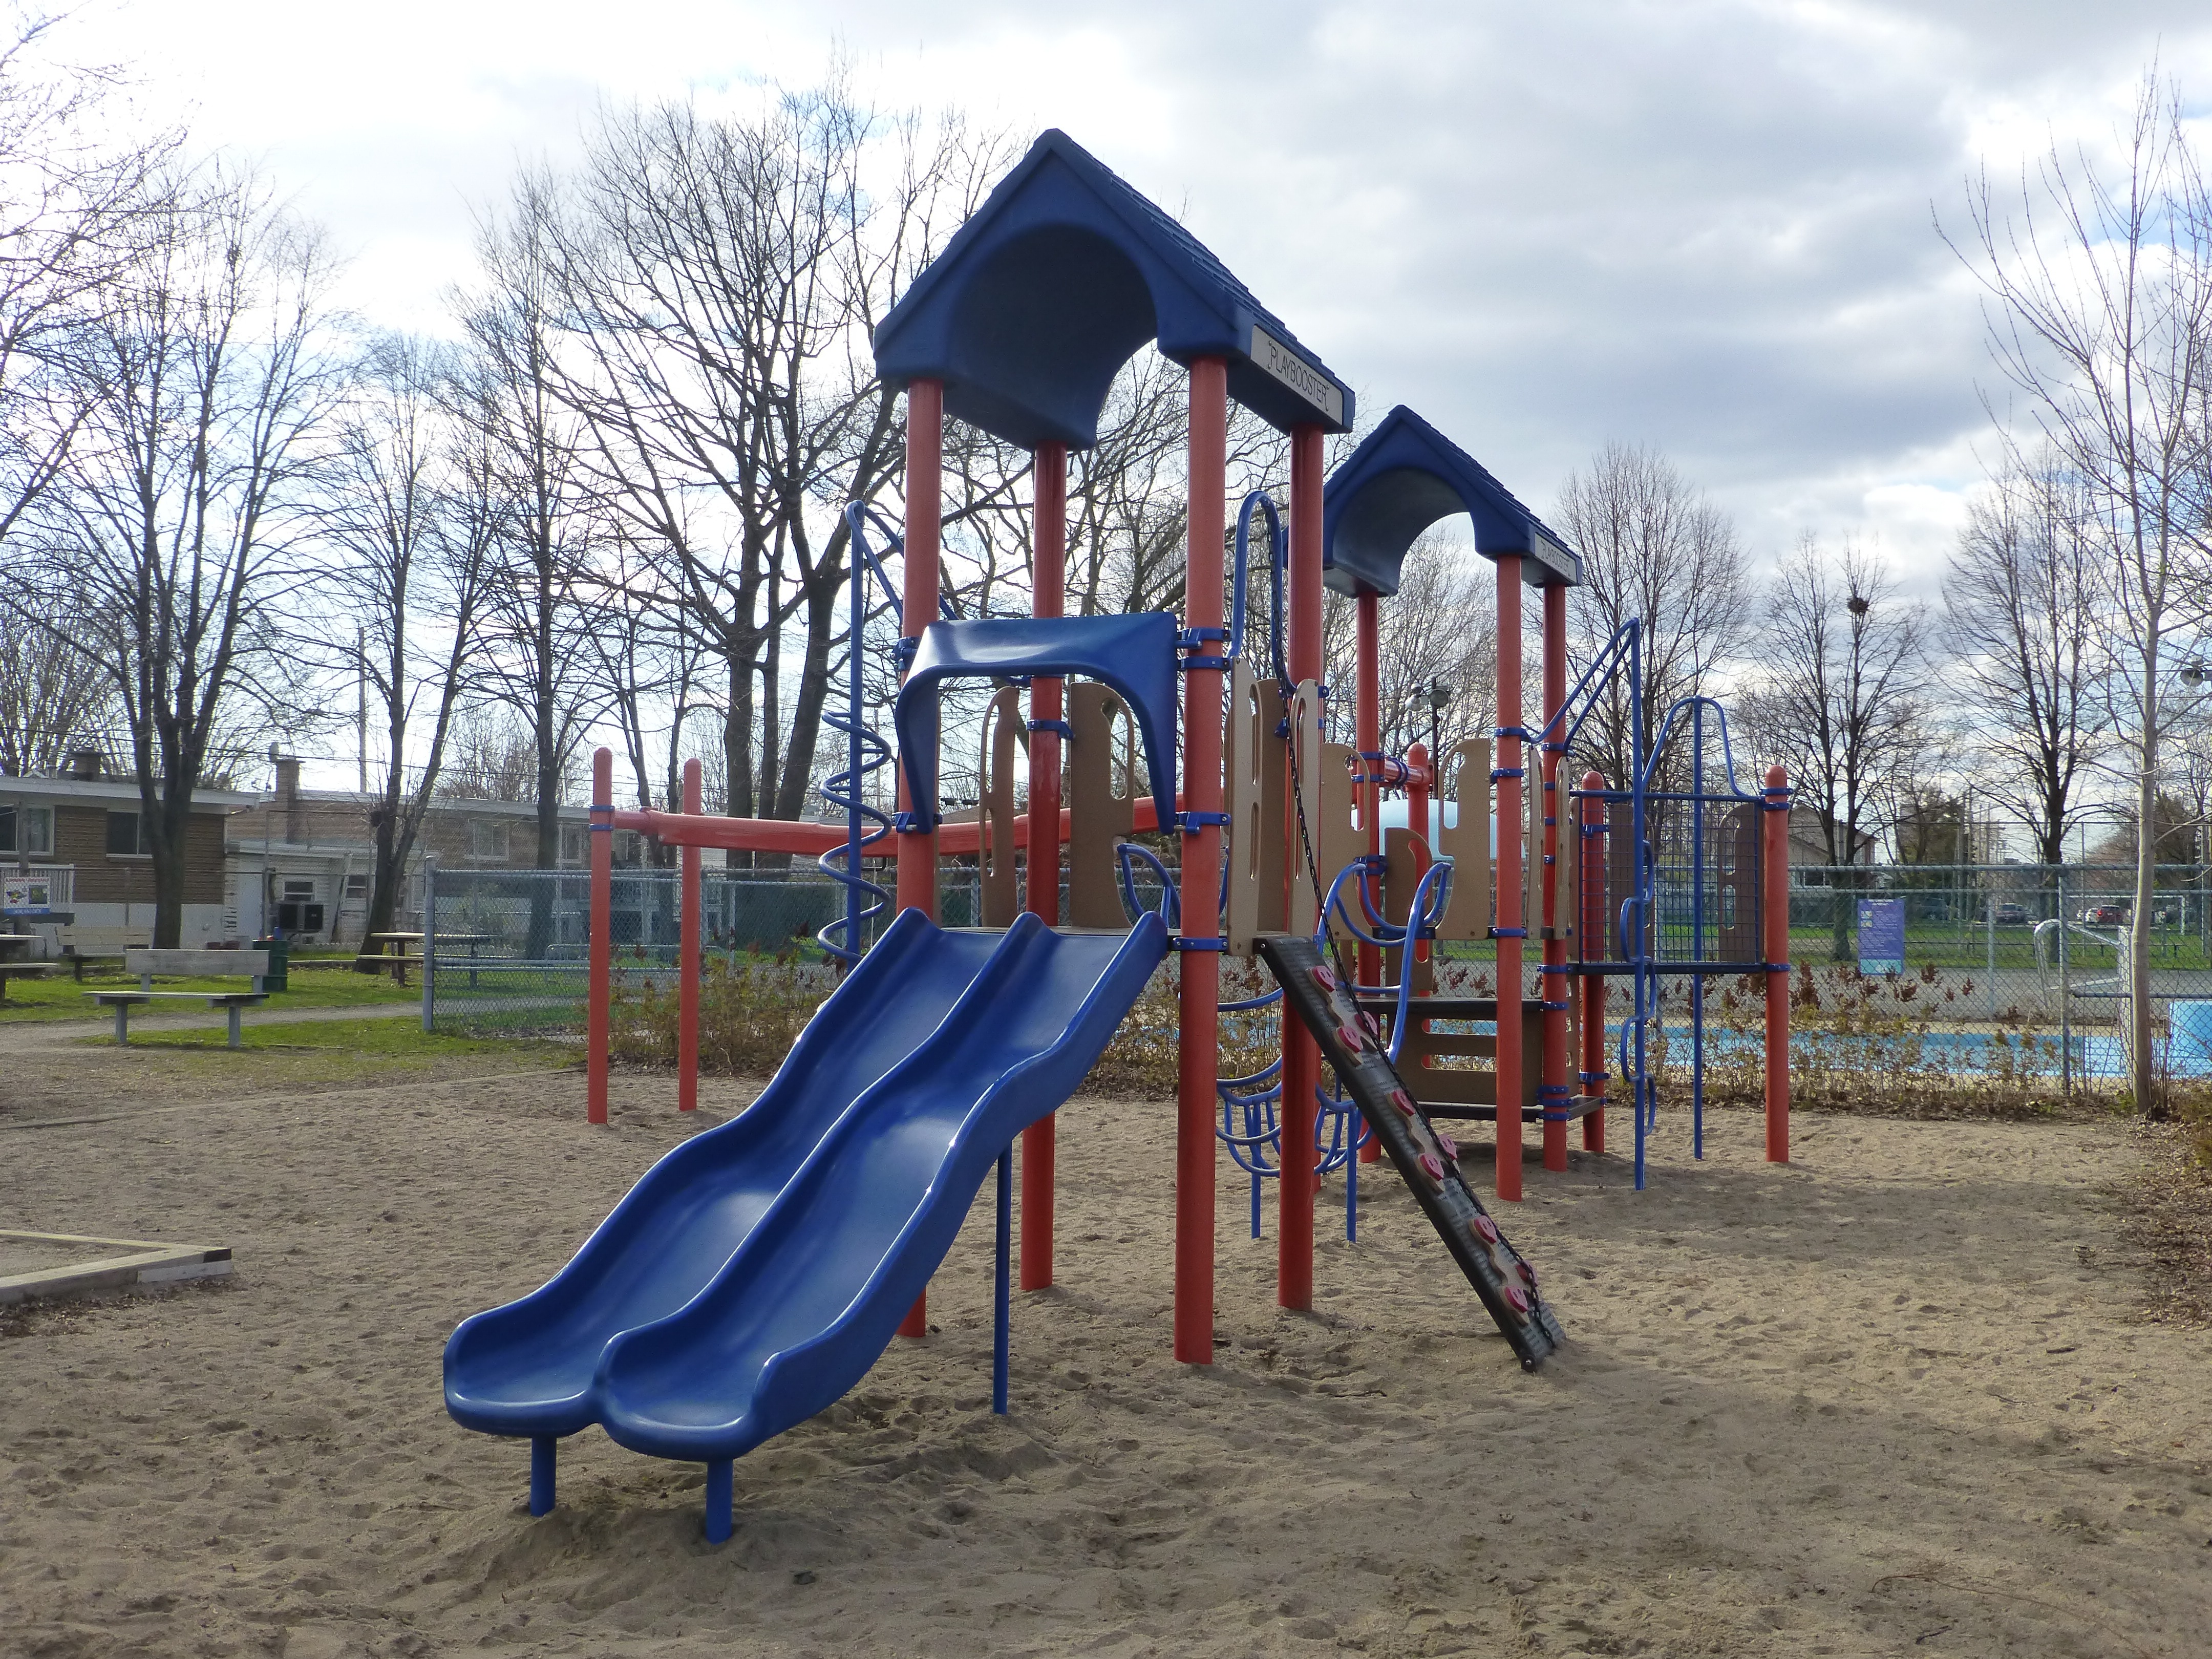
game, play, city, recreation, park, playing, leisure, public space, outdoors, children, fun, playground, public, slide, activities, outdoor recreation, geographical feature, human settlement, outdoor play equipment, playground slide, playgound, childsplay